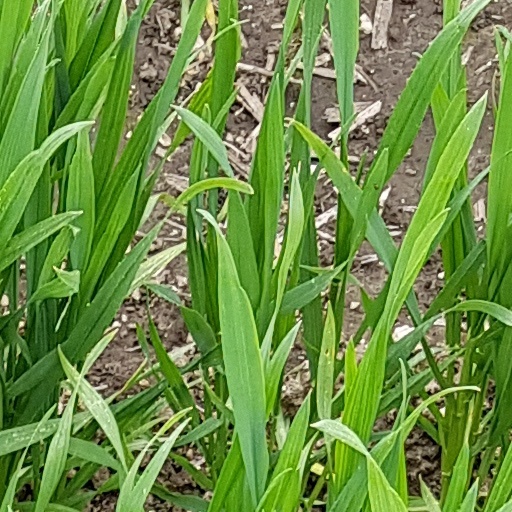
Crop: wheat